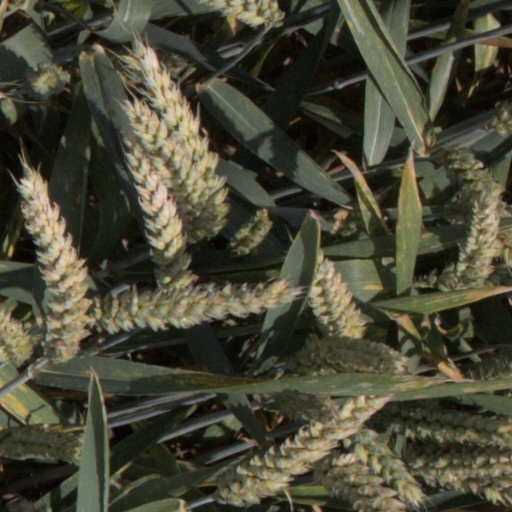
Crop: wheat